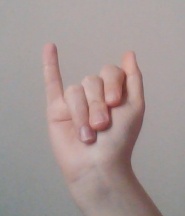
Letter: meem